Mojokerto

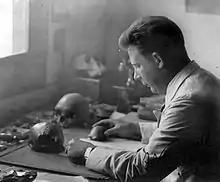
G.H.R. von Koenigswald (1902–1982), whose team discovered the Mojokerto child

Mojokerto ( ("Måjåkěrtå")) is a city in East Java Province of Indonesia. It is located 40 km southwest of Surabaya, the provincial capital, and constitutes one of the component units of the Surabaya metropolitan area (known as Gerbangkertosusila) which comprises Gresik Regency, Bangkalan Regency, Mojokerto Regency, Mojokerto City, Surabaya City, Sidoarjo Regency, and Lamongan Regency. The city covers an area of 20.21 km, and had a population of 120,196 at the 2010 census and 132,434 at the 2020 Census; the official estimate as of mid-2023 was 141,785 (comprising 70,490 males and 71,295 females).